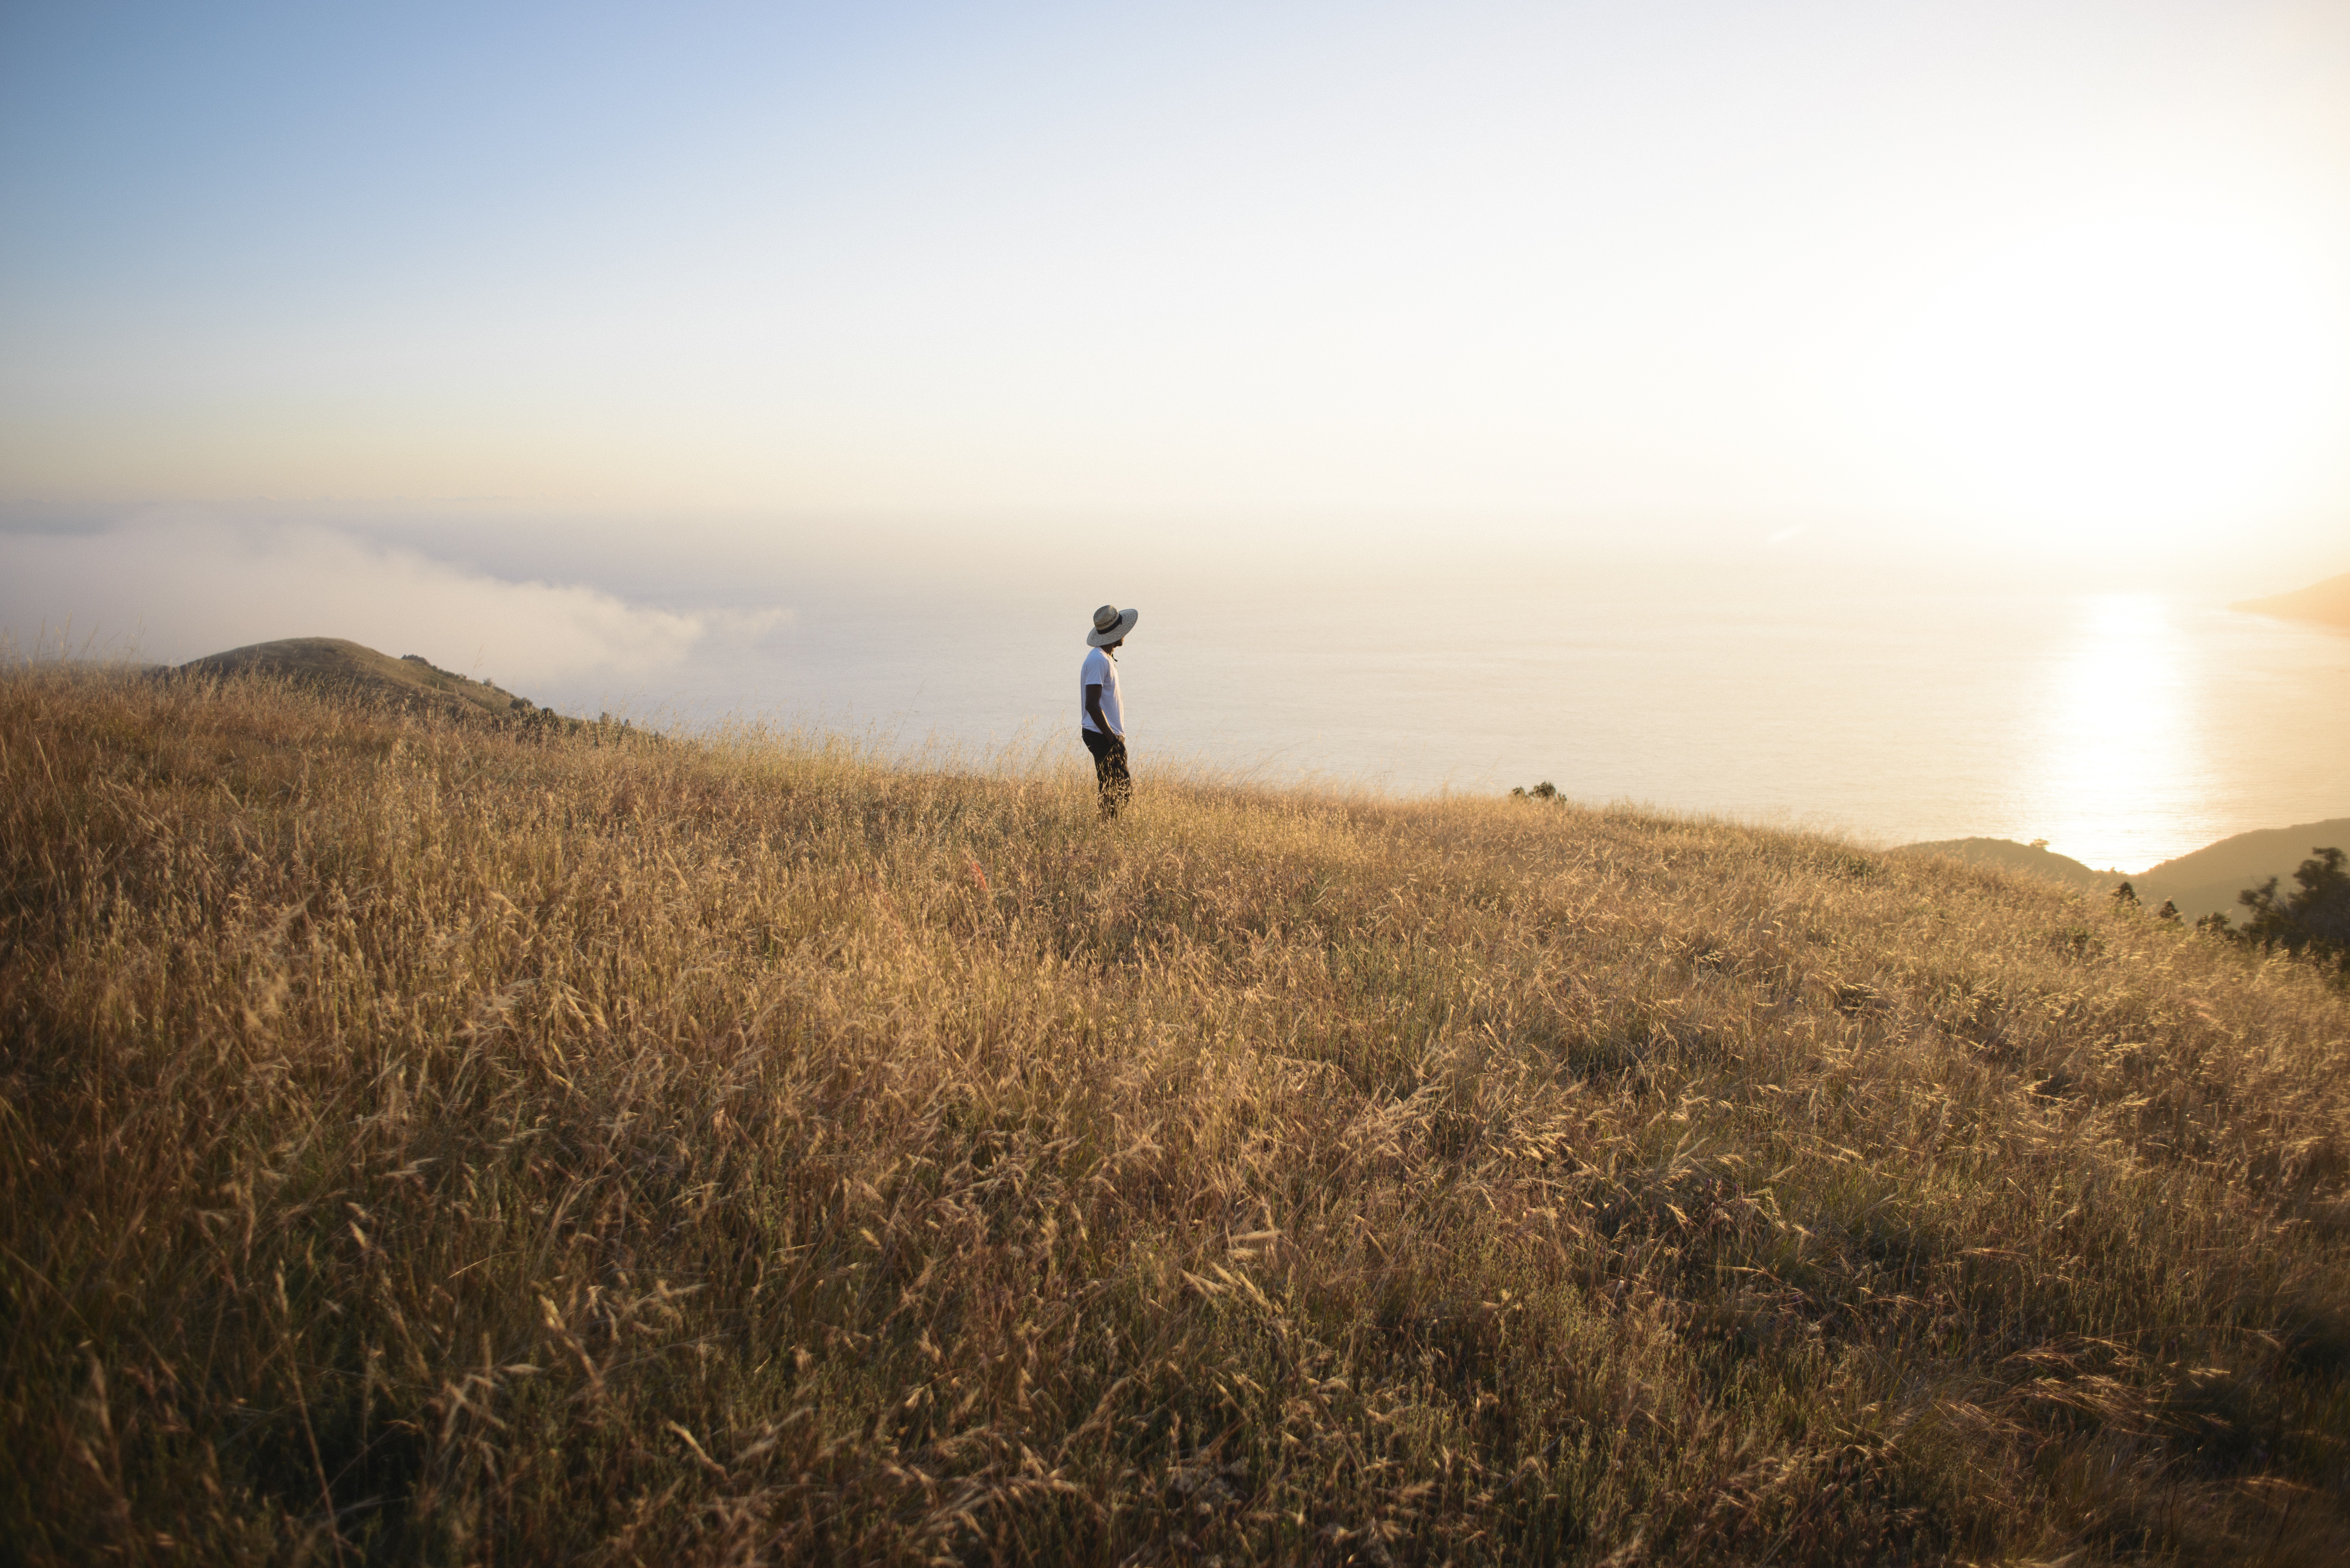
man, landscape, sea, coast, nature, grass, ocean, horizon, wilderness, person, mountain, sunrise, sunset, field, prairie, sunlight, morning, hill, wind, male, agriculture, farmer, sunny, grassland, habitat, steppe, rural area, natural environment, atmospheric phenomenon, grass family, mountainous landforms